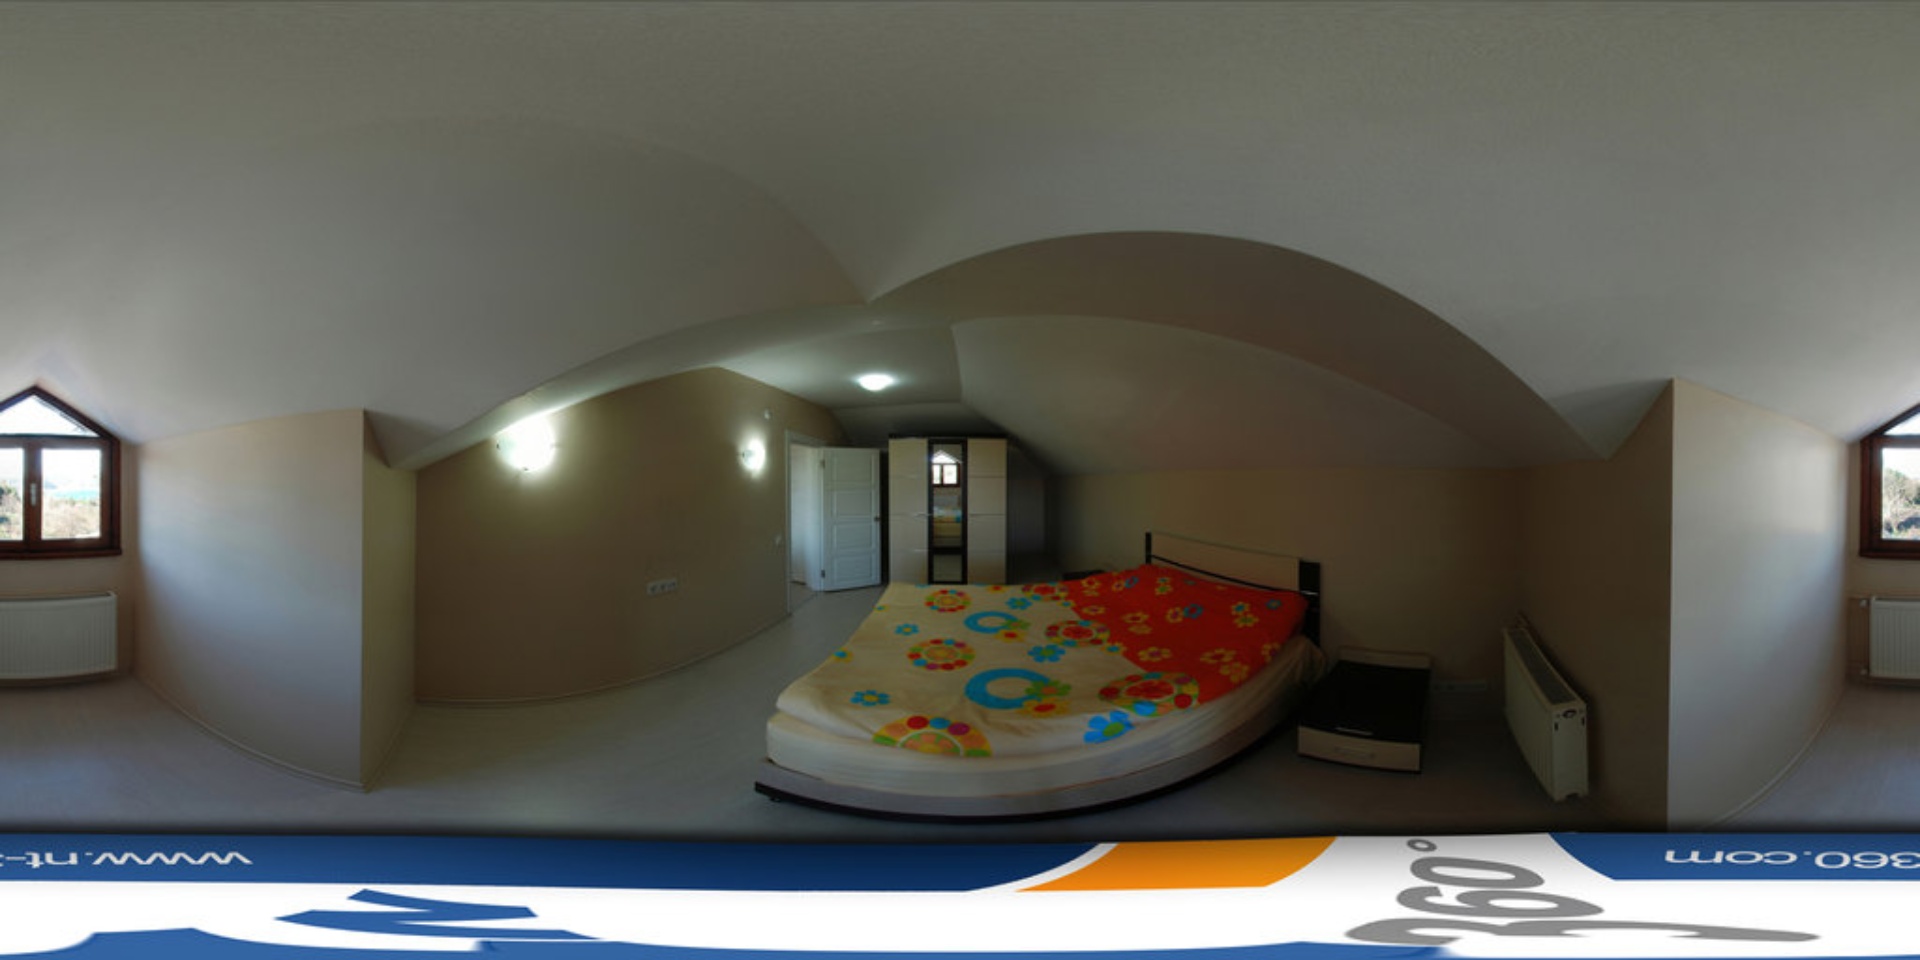
Referred object: Radiators next to the bed

Referred object: the colorful flower-patterned duvet